Stroudwater barge

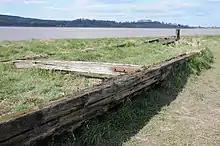
"Tirley" at Purton

A Stroudwater barge was a type of barge developed for use on the Stroudwater Navigation, a canal in Gloucestershire.